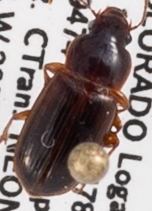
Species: Harpalus desertus
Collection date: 2022-07-27
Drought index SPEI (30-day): -0.258
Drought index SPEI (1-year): -1.85
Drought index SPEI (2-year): -1.69